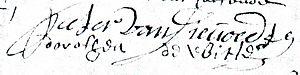
Signatures du sculpteur Pierre Van Dievoet et de son épouse Dorothée de Witte, acte du 17 juillet 1709, notaire François Van den Eede testament en forme de donation inter vivos du sculpteur Pierre Van Dievoet et son épouse Dorothée de Witte (A.G.R. Notariat général de Brabant, prot. n° 1159)
Pierre Van Dievoet est un sculpteur bruxellois qui vécut à Londres et Bruxelles.
La famille de Witte, dont il est ici question, est une famille de la bourgeoisie de Bruxelles, dont les membres furent orfèvres, tireurs d'or et d'argent et conseiller des Monnaies.